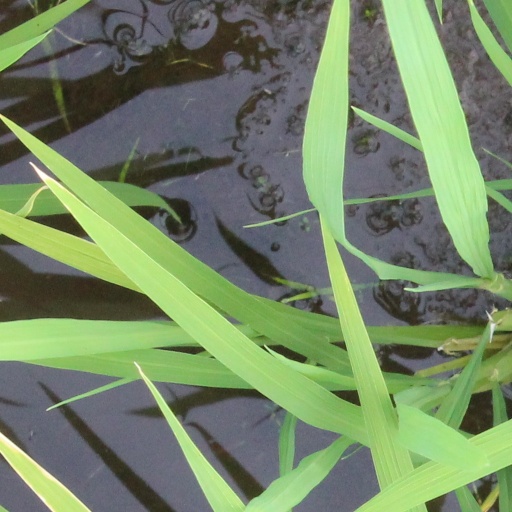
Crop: rice